Peggle

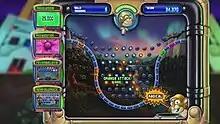
Screenshot of a typical "Peggle" level in the Xbox Live Arcade's "Peg Party" mode

Within the game's main "Adventure" mode, "Peggle" is divided into fifty-five levels. Each level features an arrangement of approximately one hundred blue "pegs" positioned to correspond with the level's background picture, inside of three walls on the top and sides (leaving the bottom opened), along with other fixed and moving features. The goal of each level is to clear the board of the twenty-five random pegs that are turned orange at the start of the level, by using a ball launcher located at the top center of the screen to strike one or more of the pegs. Pegs light up when hit, and once the ball either falls through the bottom of the screen or is caught by the ball catcher that moves back and forth along the bottom in a fixed manner, the pegs will be removed. Struck pegs are also removed if the ball is stuck on them. The player begins each level with ten balls (twelve on the non-Touch iPod version) to clear the orange pegs but may earn more by landing the ball in the ball catcher or earning high scores on single shots. Failure to clear the board with the allotted number of balls will require the player to restart the level while completing this objective will allow the player to progress to the next board.